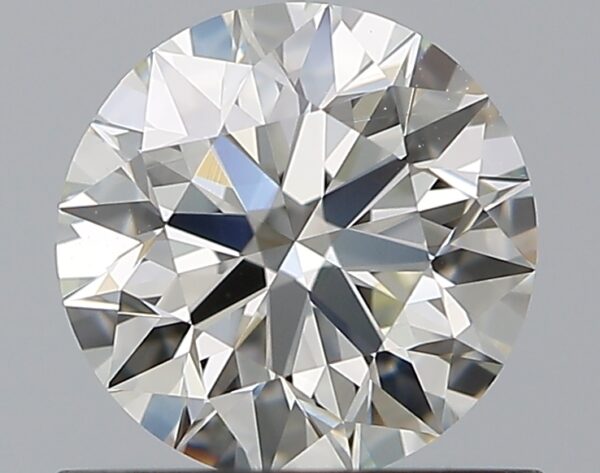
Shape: round
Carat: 0.75
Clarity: VS1
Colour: J
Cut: EX
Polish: EX
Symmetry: EX
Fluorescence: N
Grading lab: GIA
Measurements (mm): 5.76 x 5.8 x 3.62